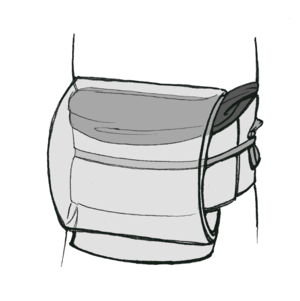
Kimono / Kimonotilbehør og tilsvarende klæder
Obi (Otaiko-musubi)
Kimono er nationaldragten i Japan. Oprindeligt betyder kimono alle typer tøj, men det er blevet betegnelsen for den lange traditionelle dragt båret af kvinder, mænd og børn.